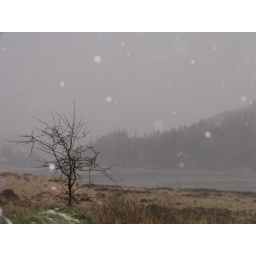
Winters view of a mountain lake just past Capel Curig in North Wales